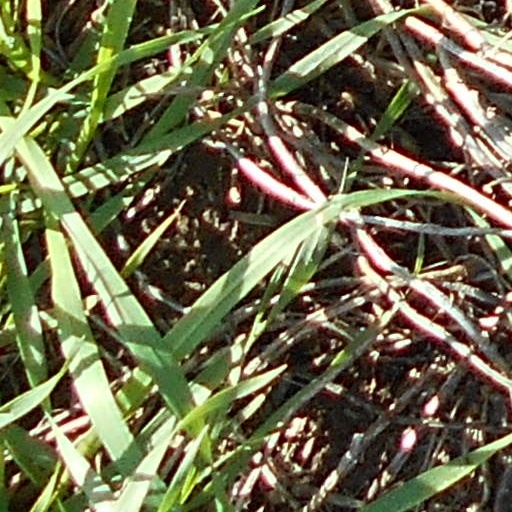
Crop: wheat